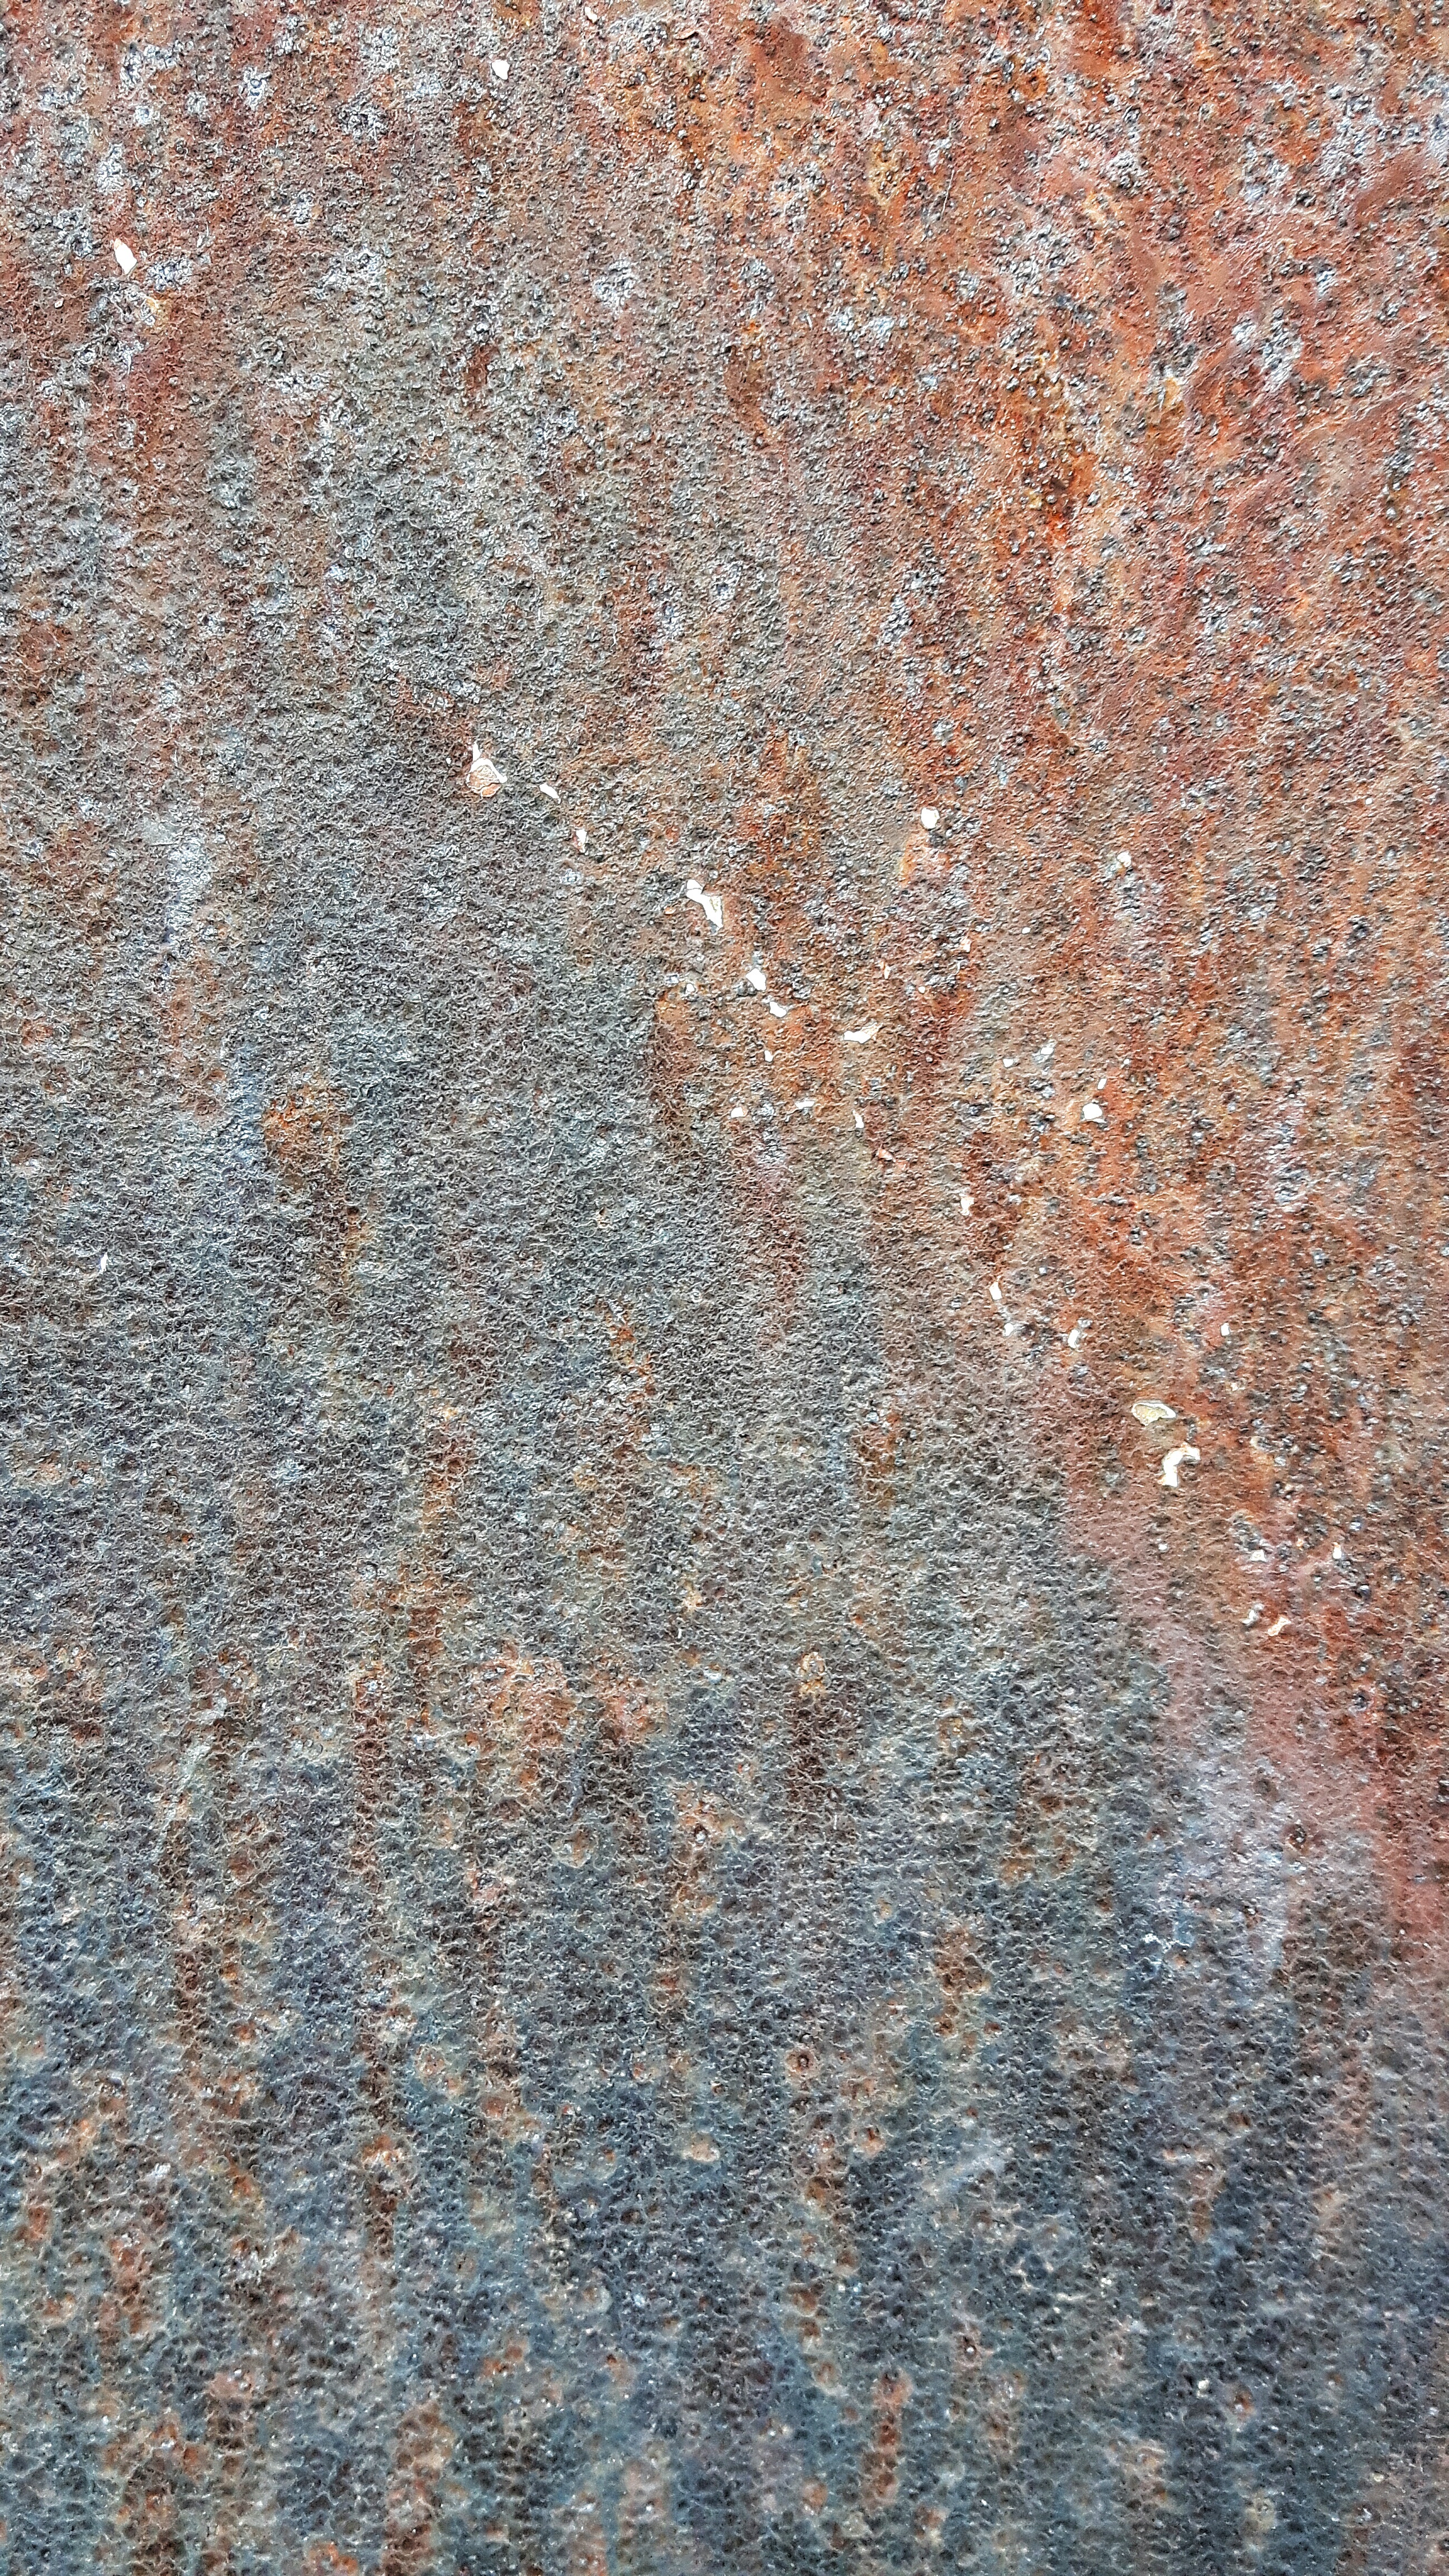
rock, texture, floor, wall, asphalt, rust, color, soil, paint, brick, material, drawing, iron, granite, flooring, the framework, road surface